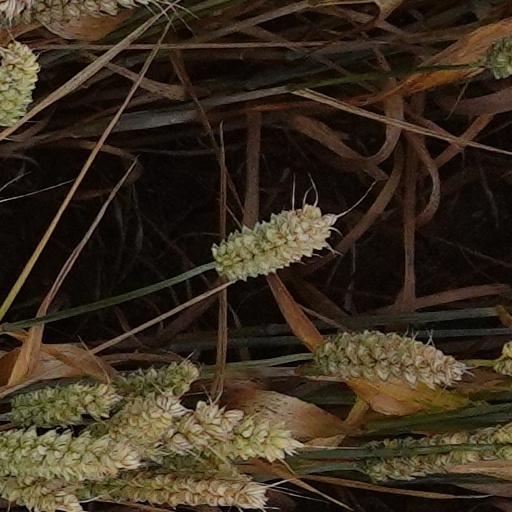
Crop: wheat